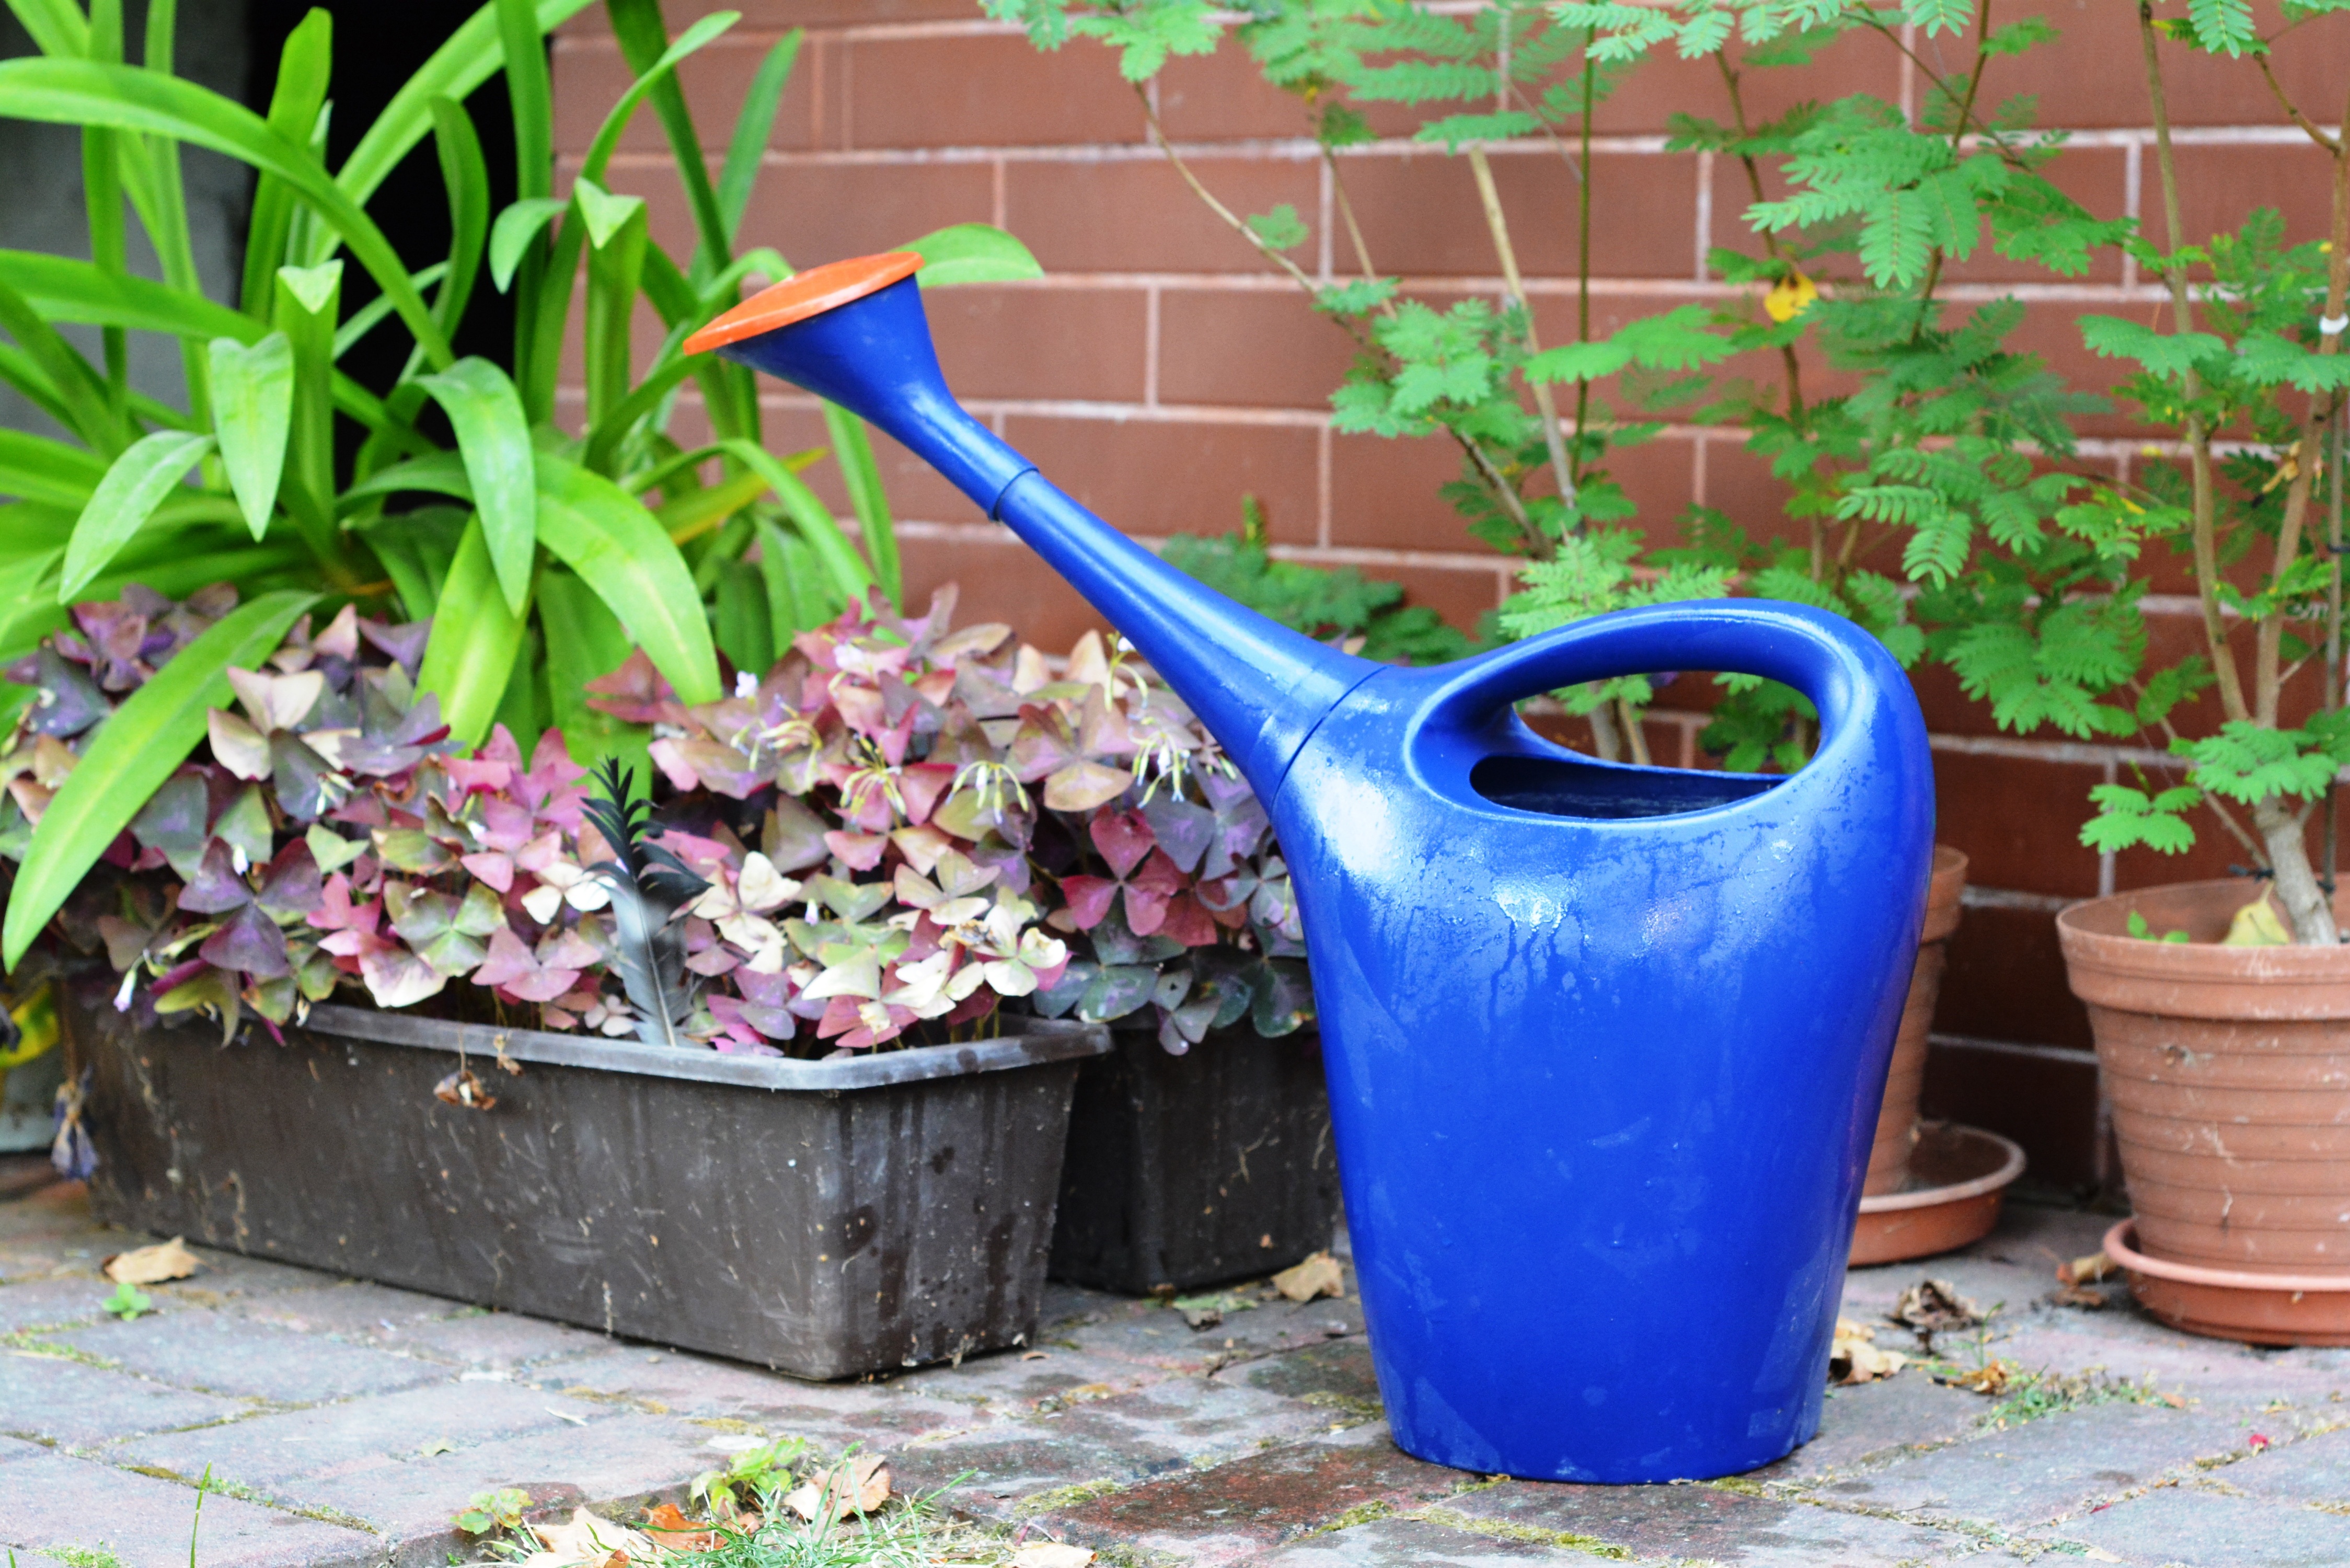
water, lawn, flower, backyard, soil, blue, garden, plants, gardening, flowerpot, yard, watering, watered, watering can, man made object, taking care